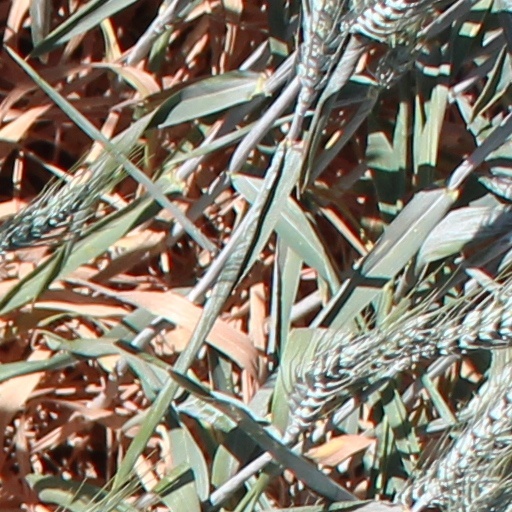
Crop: wheat